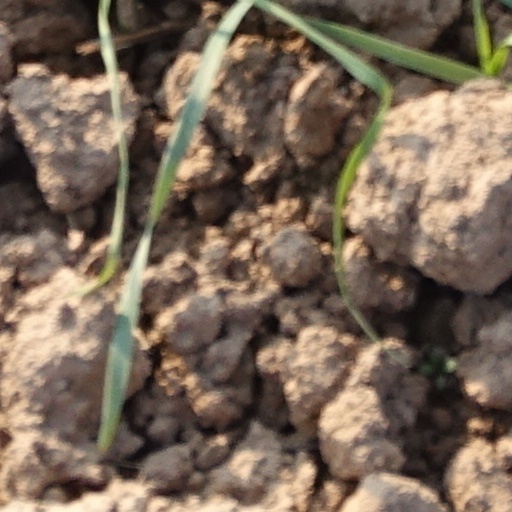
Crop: wheat